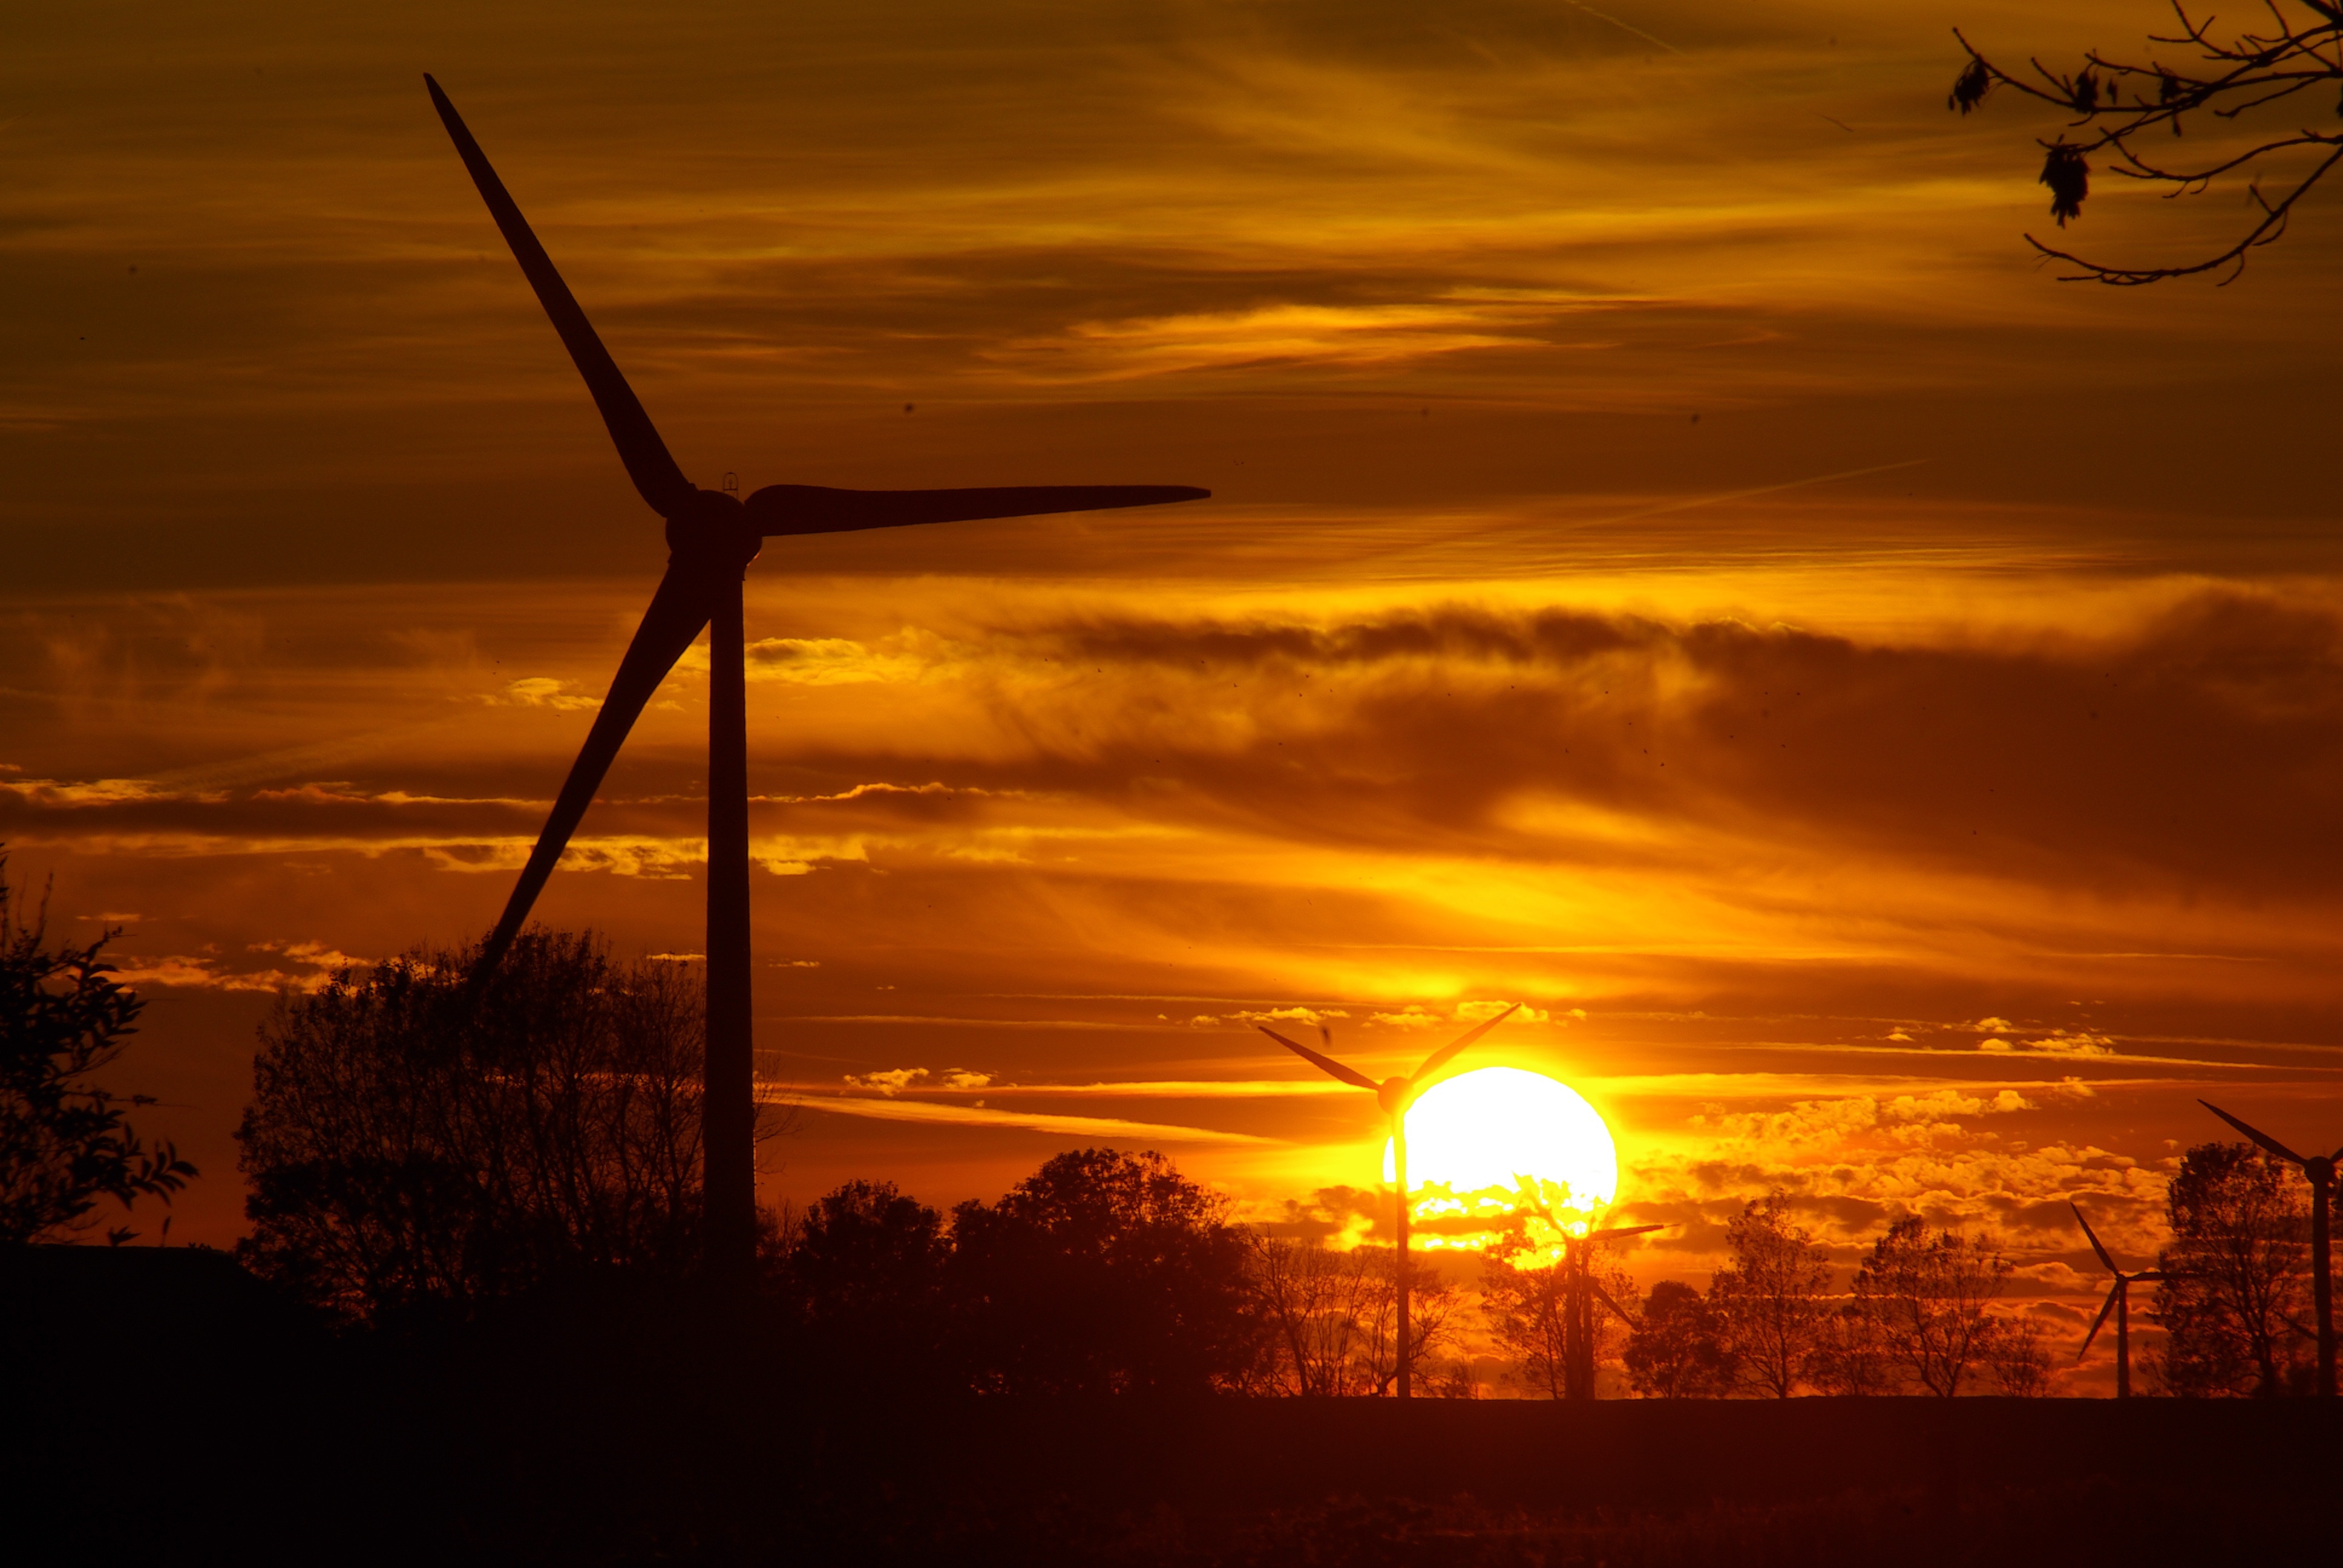
landscape, cloud, sky, sun, sunrise, sunset, sunlight, morning, dawn, atmosphere, dusk, evening, energy, wind power, current, renewable energy, propeller, energy revolution, power generation, wind park, afterglow, environmentally friendly, windr der, alternative power generation, red sky at morning